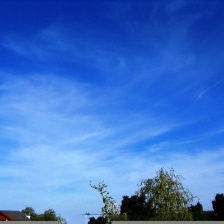
Cloud type: Cirrus